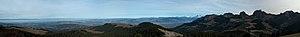
Panorama des Alpes et Préalpes, lac de Thoune en arrière-plan.
Le Plateau suisse, en abrégé le Plateau, aussi appelé le Moyen Pays ou le Mittelland, constitue l'un des trois ensembles géographiques de la Suisse avec le Jura et les Alpes. Il couvre environ 30 % de la surface du pays. Il comprend tout l'espace entre le Jura et les Alpes, formé partiellement de plaines, mais principalement de collines, et son altitude moyenne varie entre 400 et 600 m. C'est la région la plus peuplée de Suisse et son espace le plus influent pour l'économie et les transports.